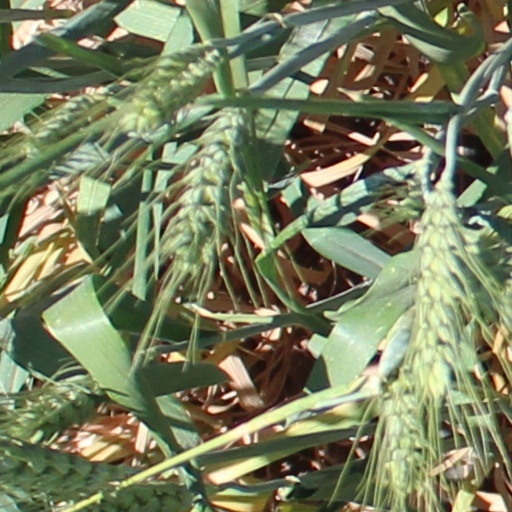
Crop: wheat